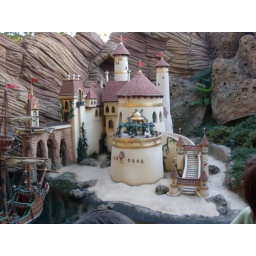
Prince Eric's home and ship in Storybook Land